Radio in Mexico

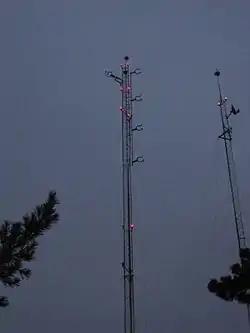
The tower for XHUPC-FM, the radio station of the Instituto Politécnico Nacional

Mexican law divides noncommercial radio station concessions into four types: public, social, social community and social indigenous. These distinctions replaced permits with the Federal Telecommunications and Broadcasting Law, passed in 2014.